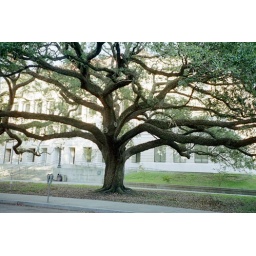
Awesome tree in front of federal building in Baton Rouge